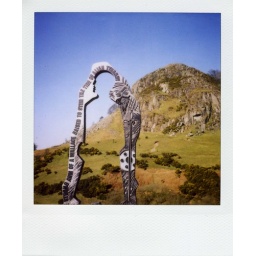
the monument to william wallace near loudon hill in ayrshire